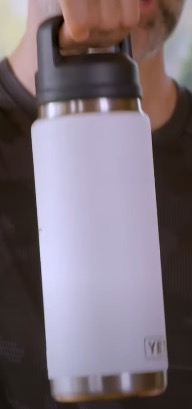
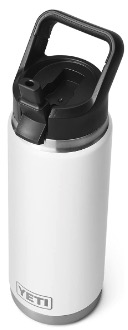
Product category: misc
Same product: yes